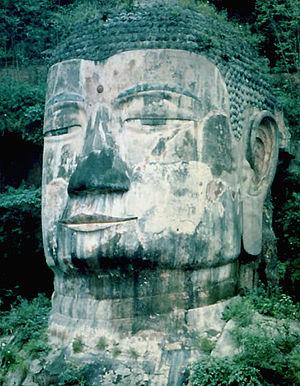
Le Grand Bouddha de Leshan est une statue monumentale de Bouddha taillée dans la falaise du mont Lingyun, sur la rive est de la rivière Min dans la région du mont Emei, au Sichuan. Édifié approximativement entre 713 et 803, il doit son existence — dit la légende — à un moine bouddhiste qui souhaitait protéger les marins empruntant le périlleux confluent des trois rivières : Dadu he, Qingyi jiang et Minjiang et prévenir les inondations de la ville de Leshan. Il se situe au sud de la province du Sichuan, en République populaire de Chine.